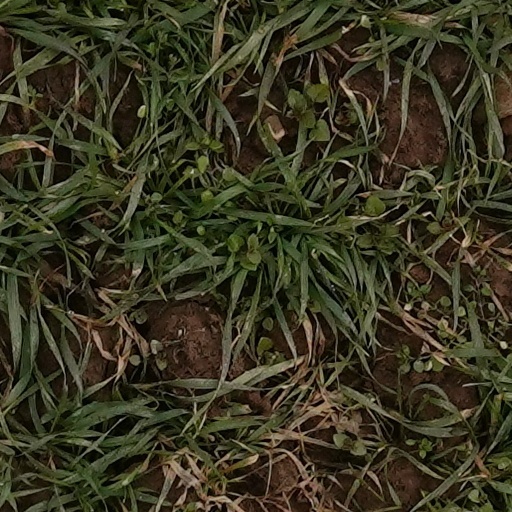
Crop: wheat